Black Water (2018 film)

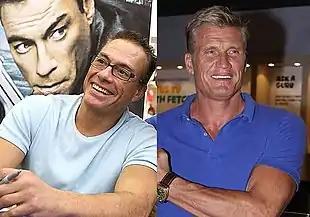

"Black Water" was officially announced on January, 4th 2017 with Jean-Claude van Damme and Dolph Lundgren co-starring. Van Damme and Lundgren first collaborated on "Universal Soldier" in 1992. Since then, they've appeared in two sequels together ("" and ""), as well as "The Expendables 2". According to screenwriter Chad Law, "Black Water" "came together" when producer Richard Switzer "called me up and said he wanted to do an action movie set on a submarine. That was it really ... and we took it from there." Law and Switzer had collaborated with Lundgren in 2017 when filming the action thriller "Altitude". Furthermore, Law "specifically" wrote 2012's "Six Bullets" for Van Damme, after being hired by producer Brad Krevoy.